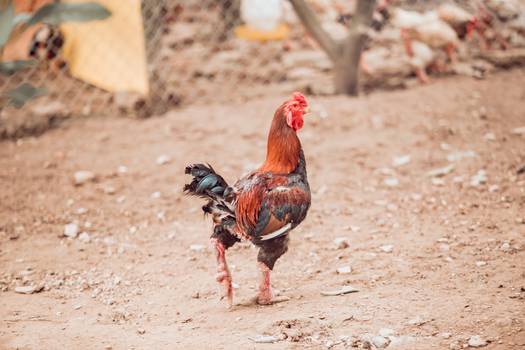
Label: No Watermark